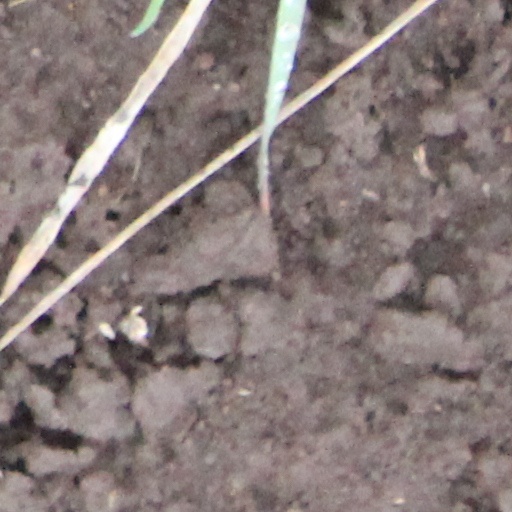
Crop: wheat